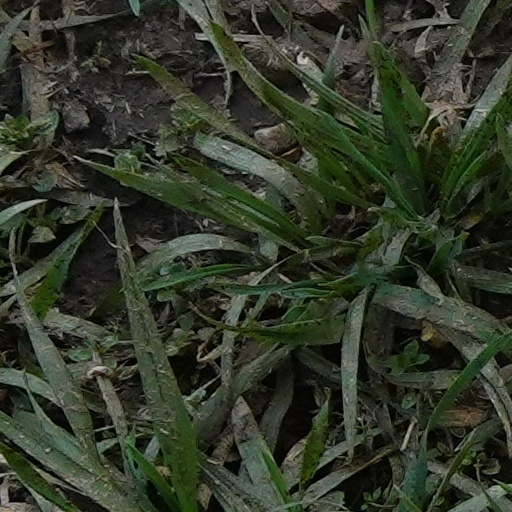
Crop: wheat